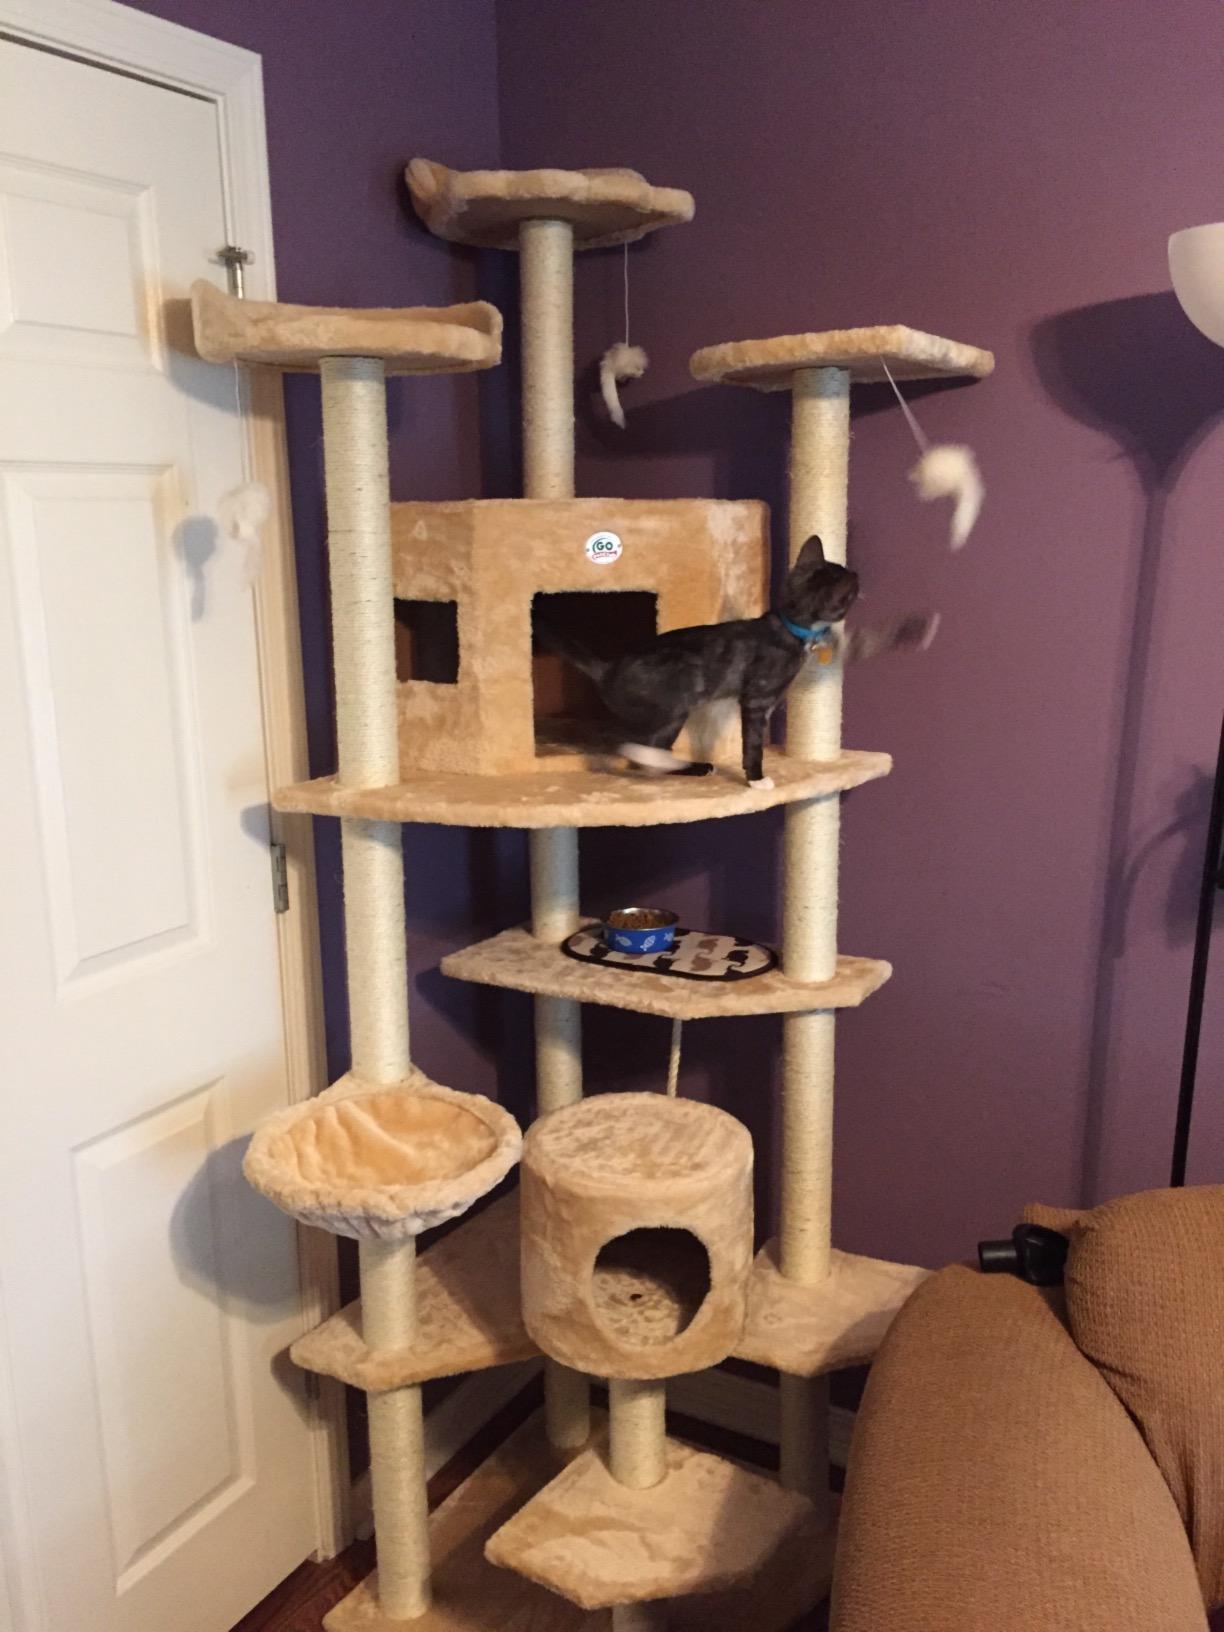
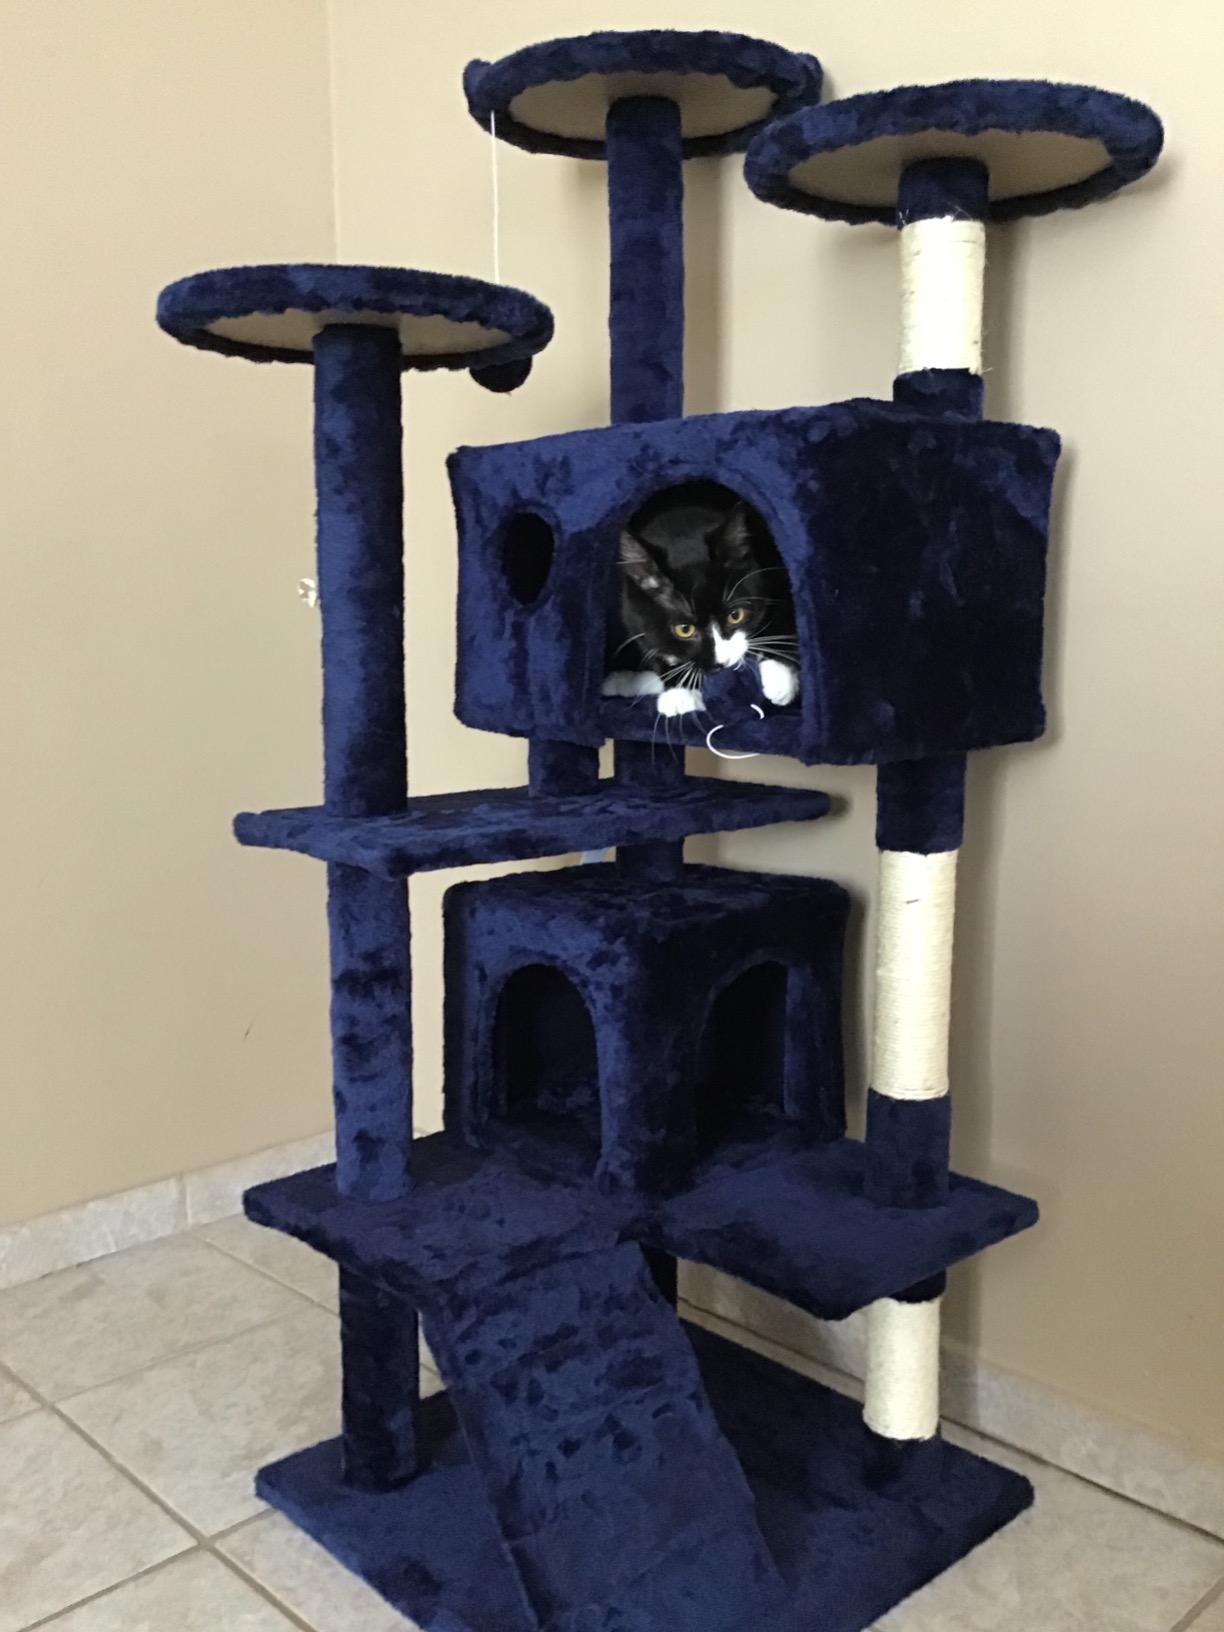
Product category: items_cat tree
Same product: no